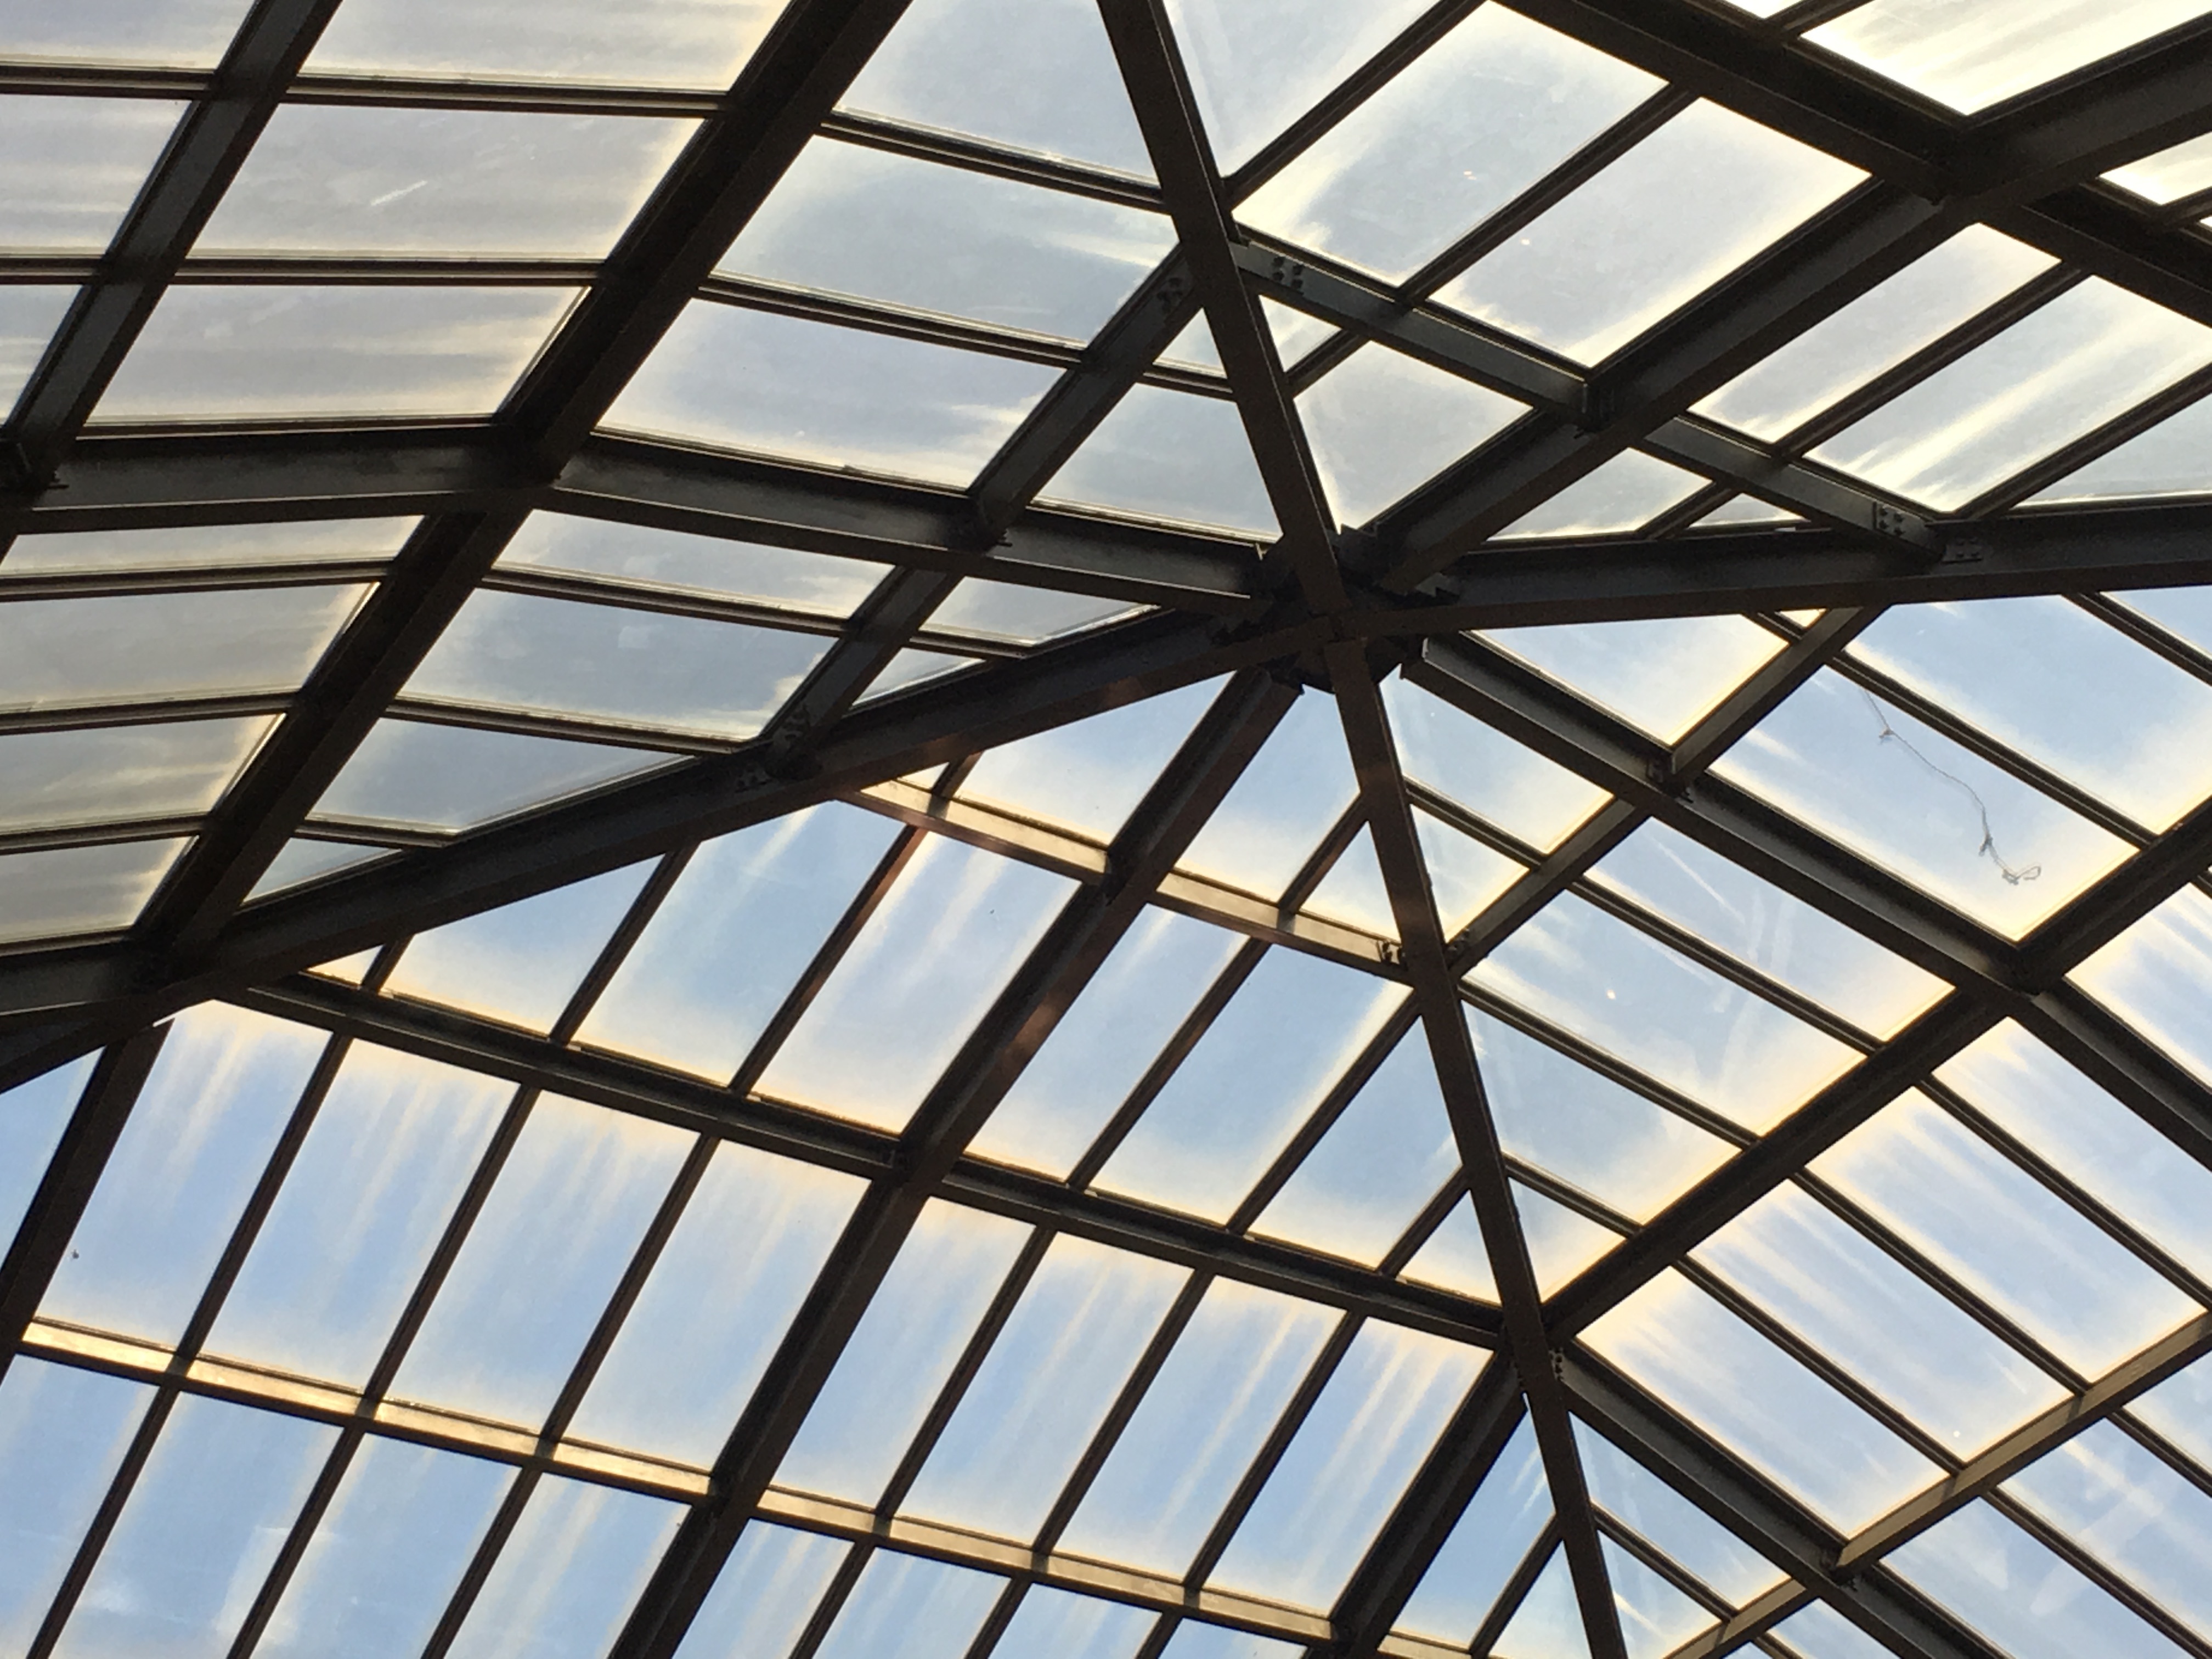
light, architecture, structure, wood, sunlight, interior, window, glass, roof, building, skyscraper, line, skylight, facade, indoors, design, symmetry, angles, dome, shape, daylighting